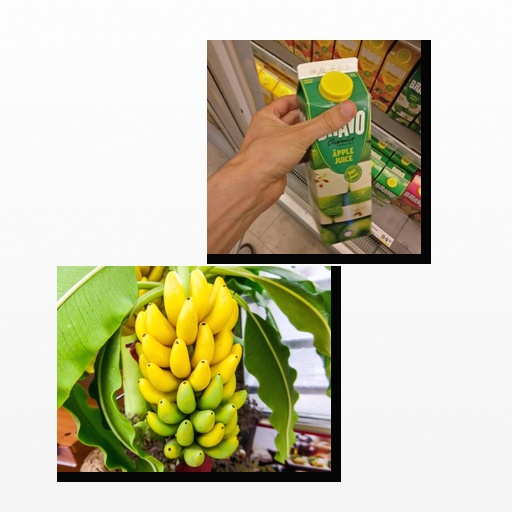
Food items: apple_juice, banana